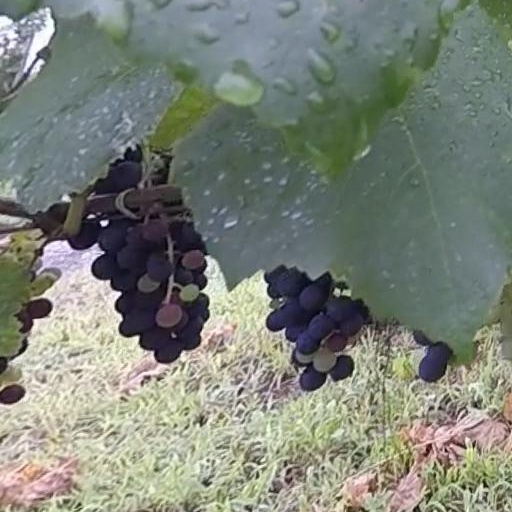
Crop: grape